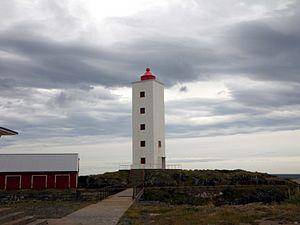
Le phare de Kjølnes est un phare côtier situé sur la péninsule de Varanger, de la commune de Berlevåg, dans le comté de Troms og Finnmark.